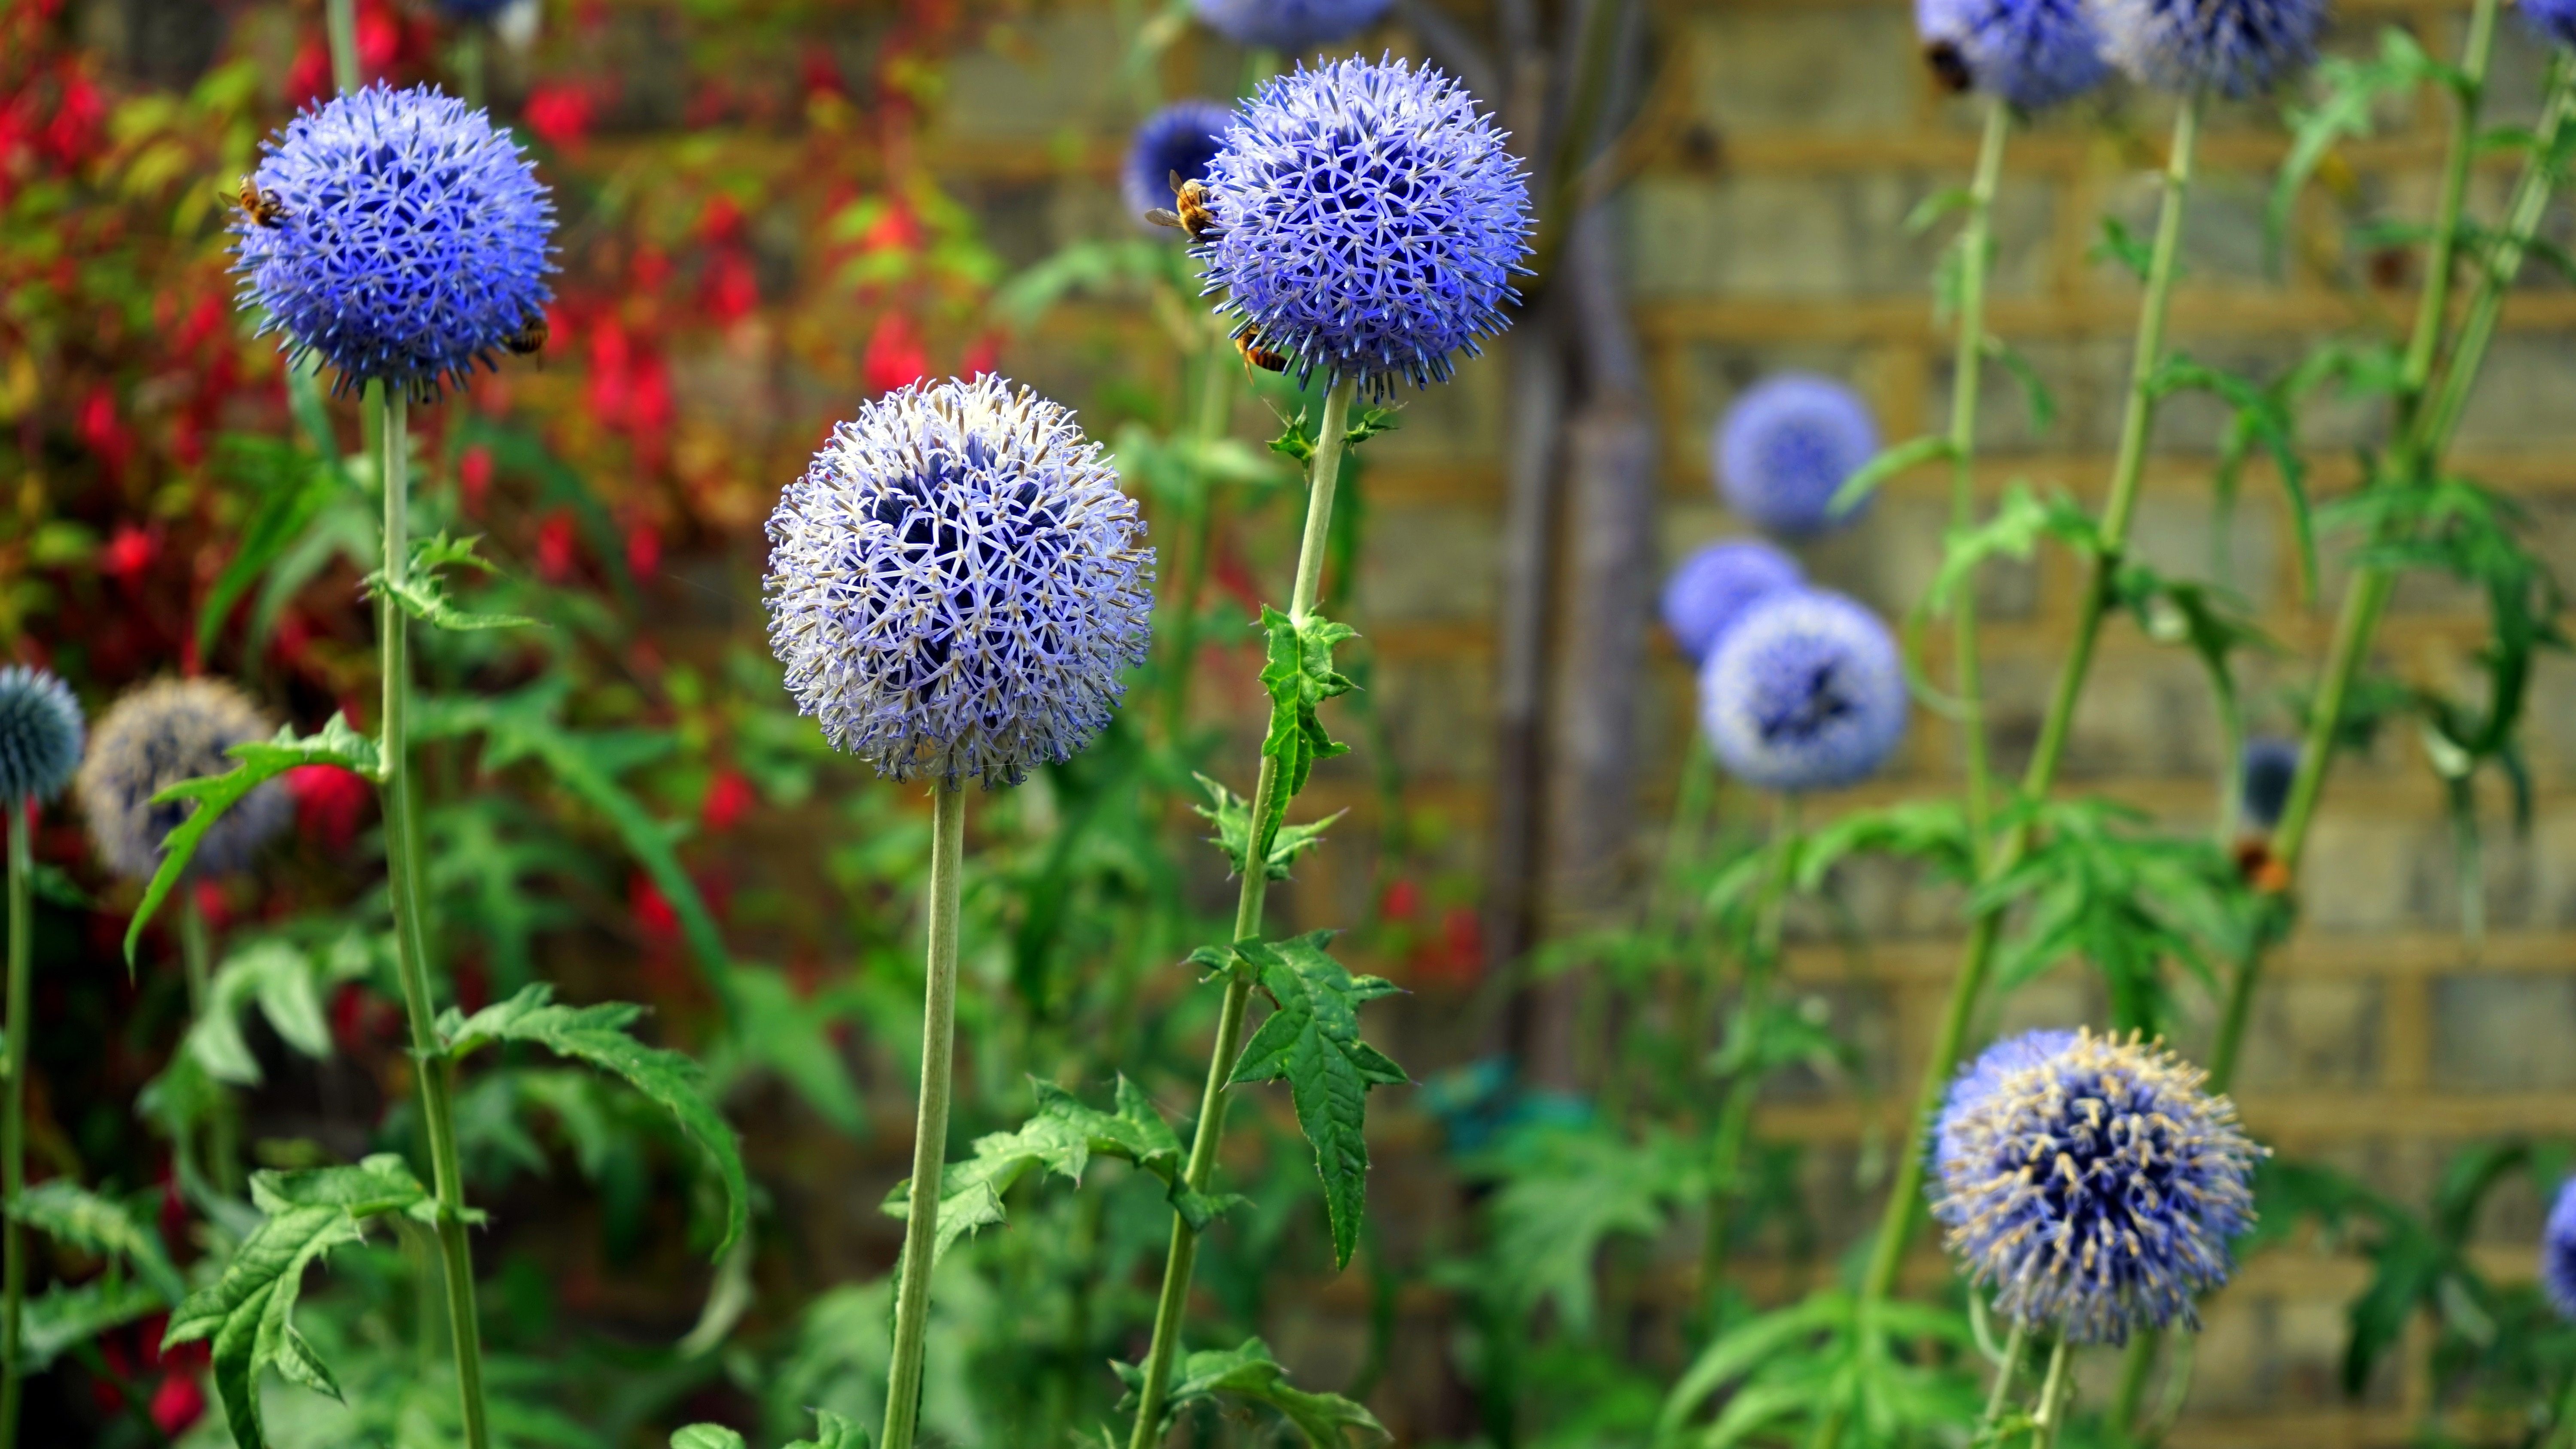
nature, grass, blossom, plant, meadow, prairie, leaf, flower, purple, bloom, summer, floral, daisy, pollen, spring, green, botany, blooming, garden, flora, season, wildflower, outdoors, uk, england, petals, bright, head, growing, thistle, britain, flowering, spring flower, hertfordshire, macro photography, summer flowers, flowering plant, daisy family, annual plant, land plant